Kiswah

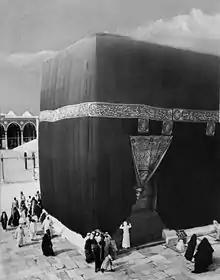
The 1910 kiswah covering the Kaaba in Mecca

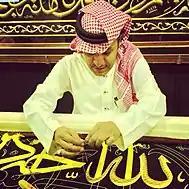
Artisan embroidering cloth with gold thread.

The kiswah or kiswa ("kiswaht al-ka'bah") is the cloth that covers the Kaaba in Mecca, Saudi Arabia. It is draped annually, though the date of draping has changed over the years. A procession traditionally accompanies the "kiswah" to Mecca, a tradition dating back to the 12th century. The term "kiswah" has multiple translations, with common ones being 'robe' or 'garment'. Due to the iconic designs and the quality of materials used in creating the "kiswah", it is considered one of the most sacred objects in Islamic art, ritual, and worship.